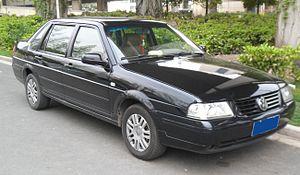
La Santana est une berline tricorps de Volkswagen, basée sur la seconde génération de Volkswagen Passat. Elle a d'abord été introduite en 1981 et elle est produite jusqu'en 2013 en Chine.